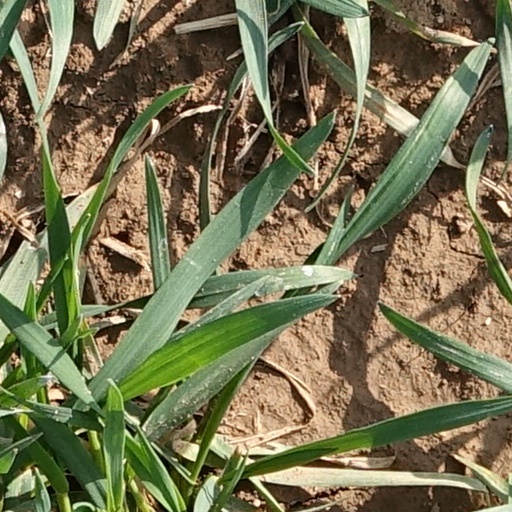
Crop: wheat